Stock Pavilion

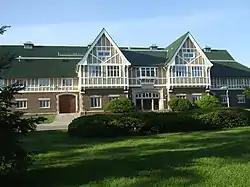
Stock Pavilion

The Stock Pavilion is an exhibit hall built in 1908 at the University of Wisconsin–Madison, with its exterior styled like a medieval housebarn. In 1985 the building was added to the National Register of Historic Places for architectural significance.